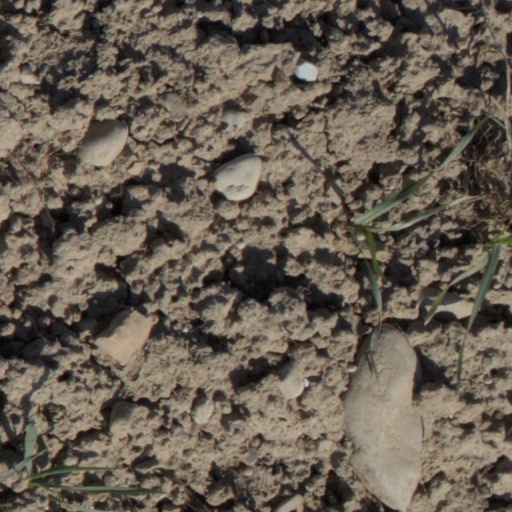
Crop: wheat